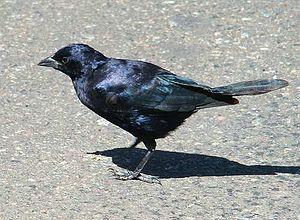
Le Vacher luisant est une espèce d'oiseaux de la famille des ictéridés et qu’on retrouve dans la majeure partie de l’Amérique du Sud et des Antilles.
La province de Buenos Aires est la province la plus grande, la plus riche et la plus peuplée d'Argentine, bien que la municipalité de la ville de Buenos Aires, capitale de la République argentine n'en fasse pas partie. La province avait 15 625 084 habitants en 2010. L'agglomération du grand La Plata, sa capitale, en avait 799 523 la même année.
La province de Santa Fe est une province du Centre-Est de l'Argentine. Sa capitale est la ville de Santa Fe.